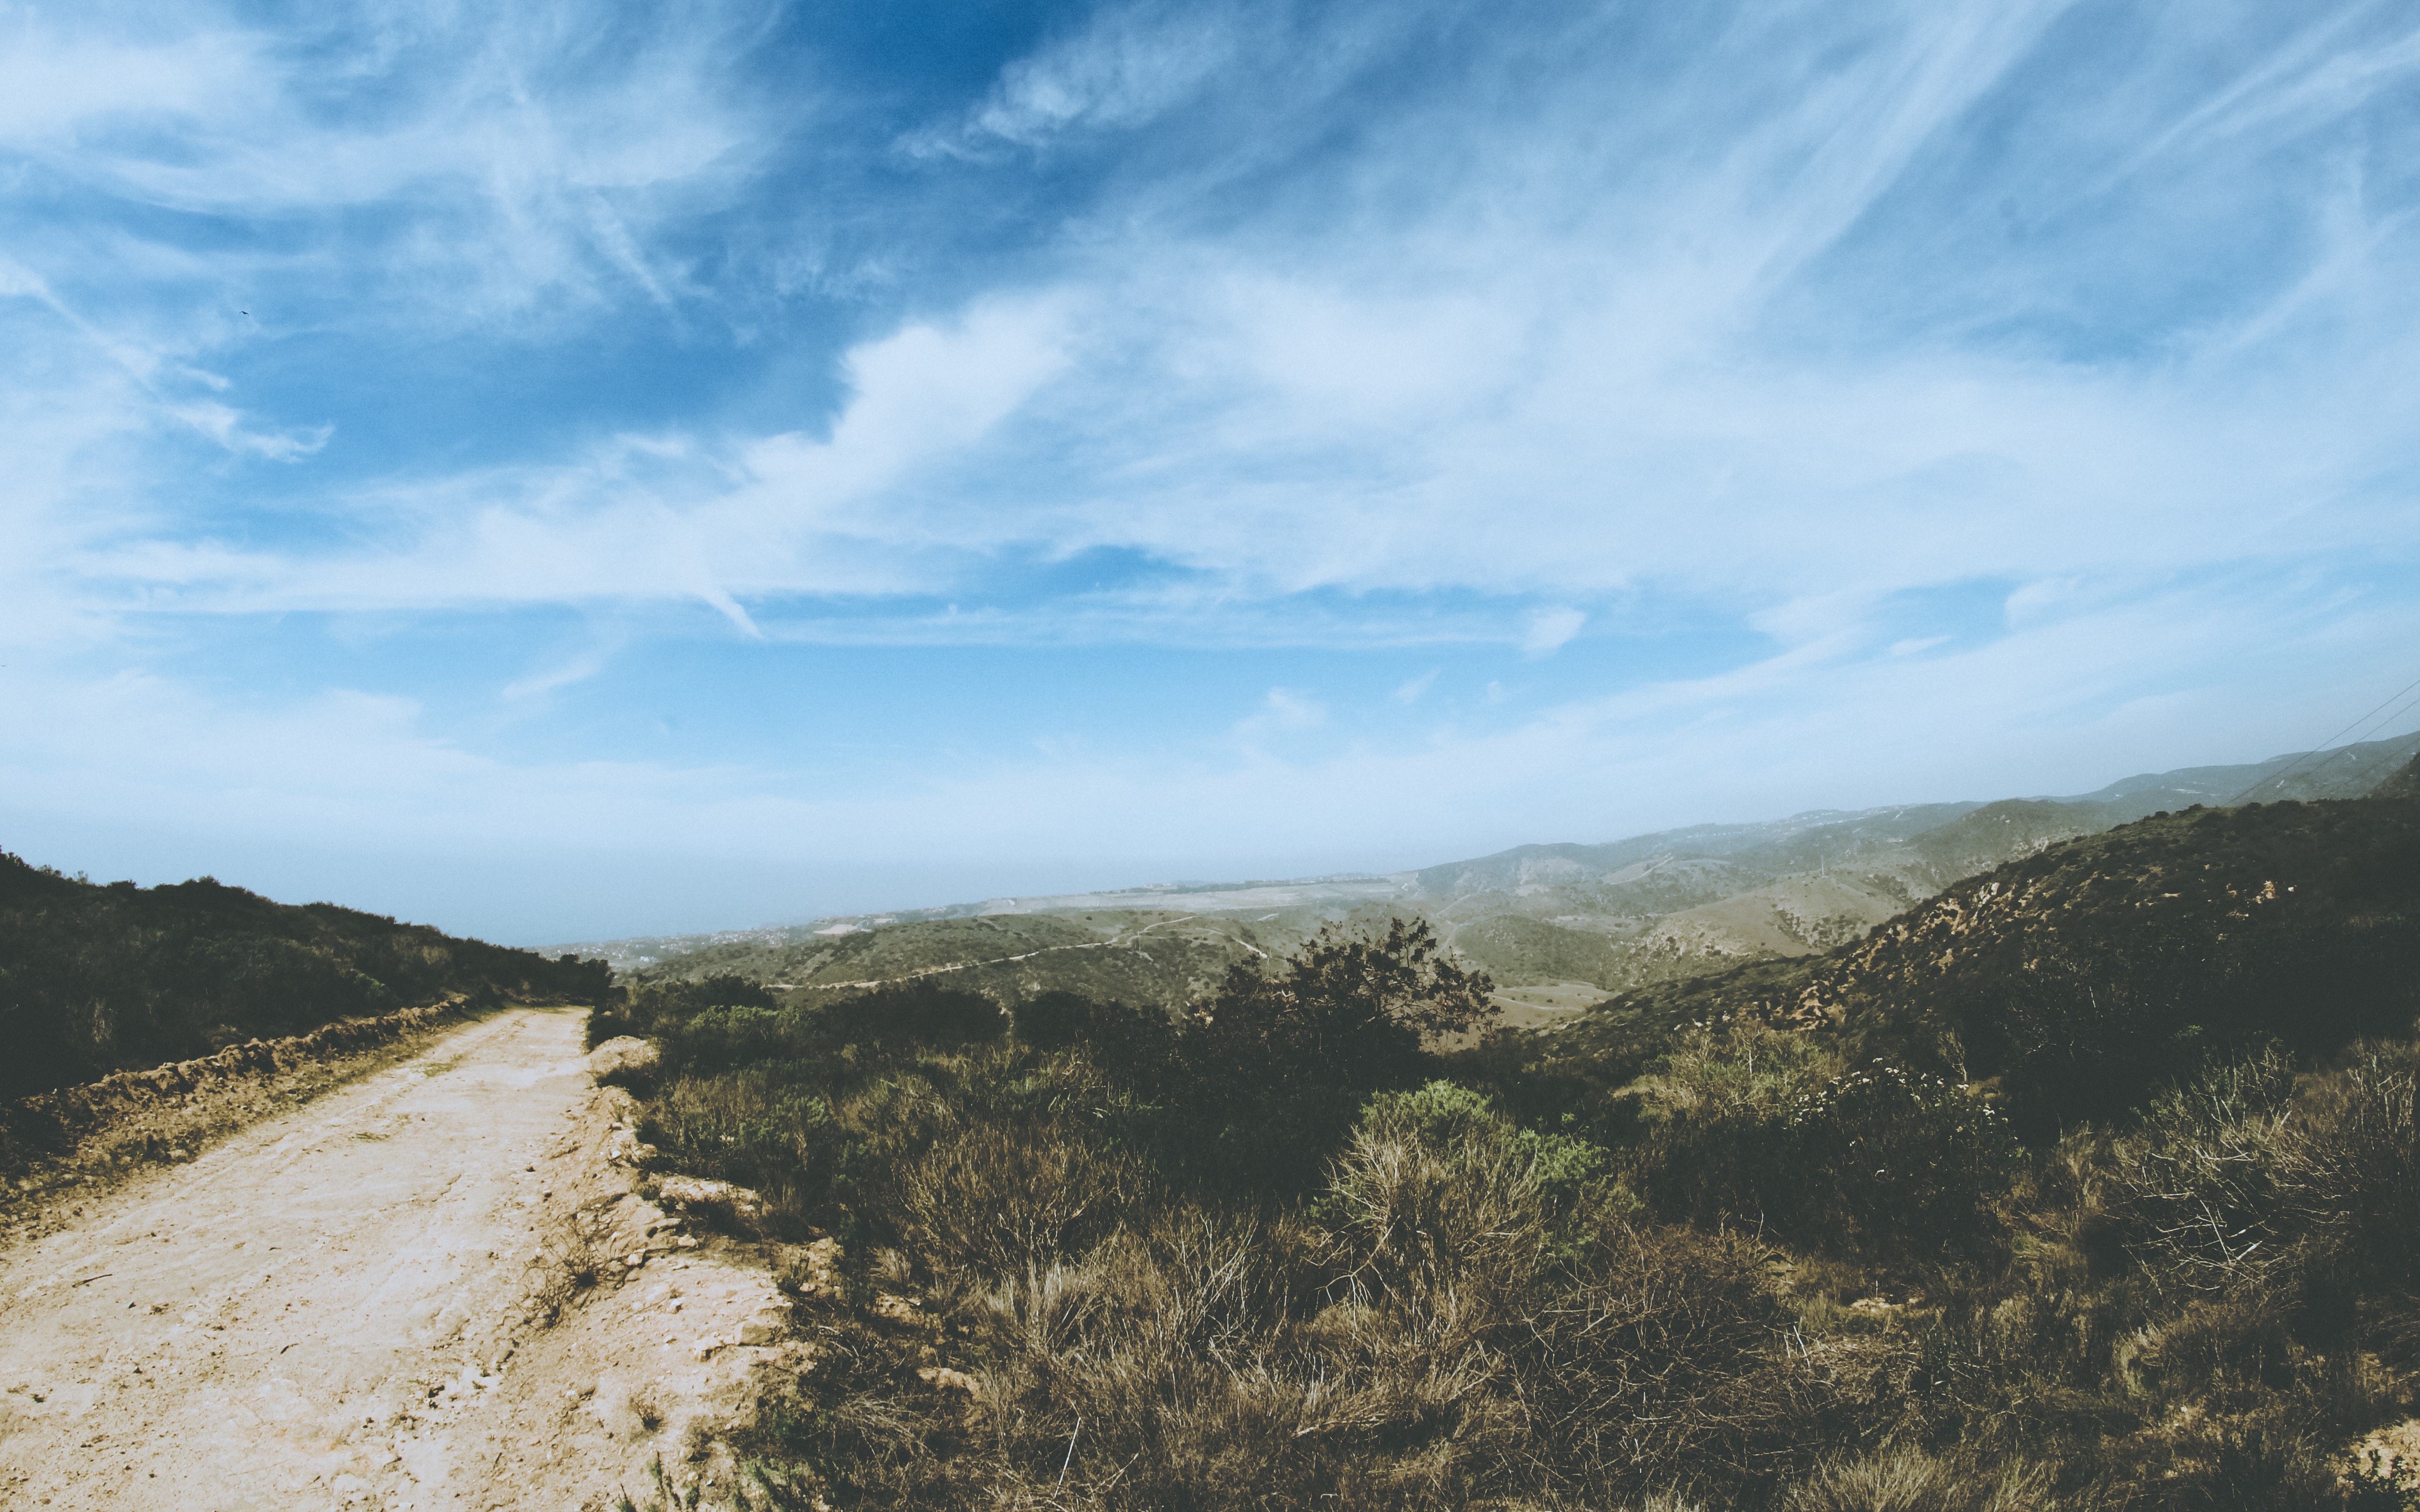
landscape, sea, path, horizon, wilderness, mountain, cloud, sky, track, hill, desert, valley, mountain range, dry, ridge, summit, plateau, landform, mountain pass, natural environment, geographical feature, atmospheric phenomenon, mountainous landforms